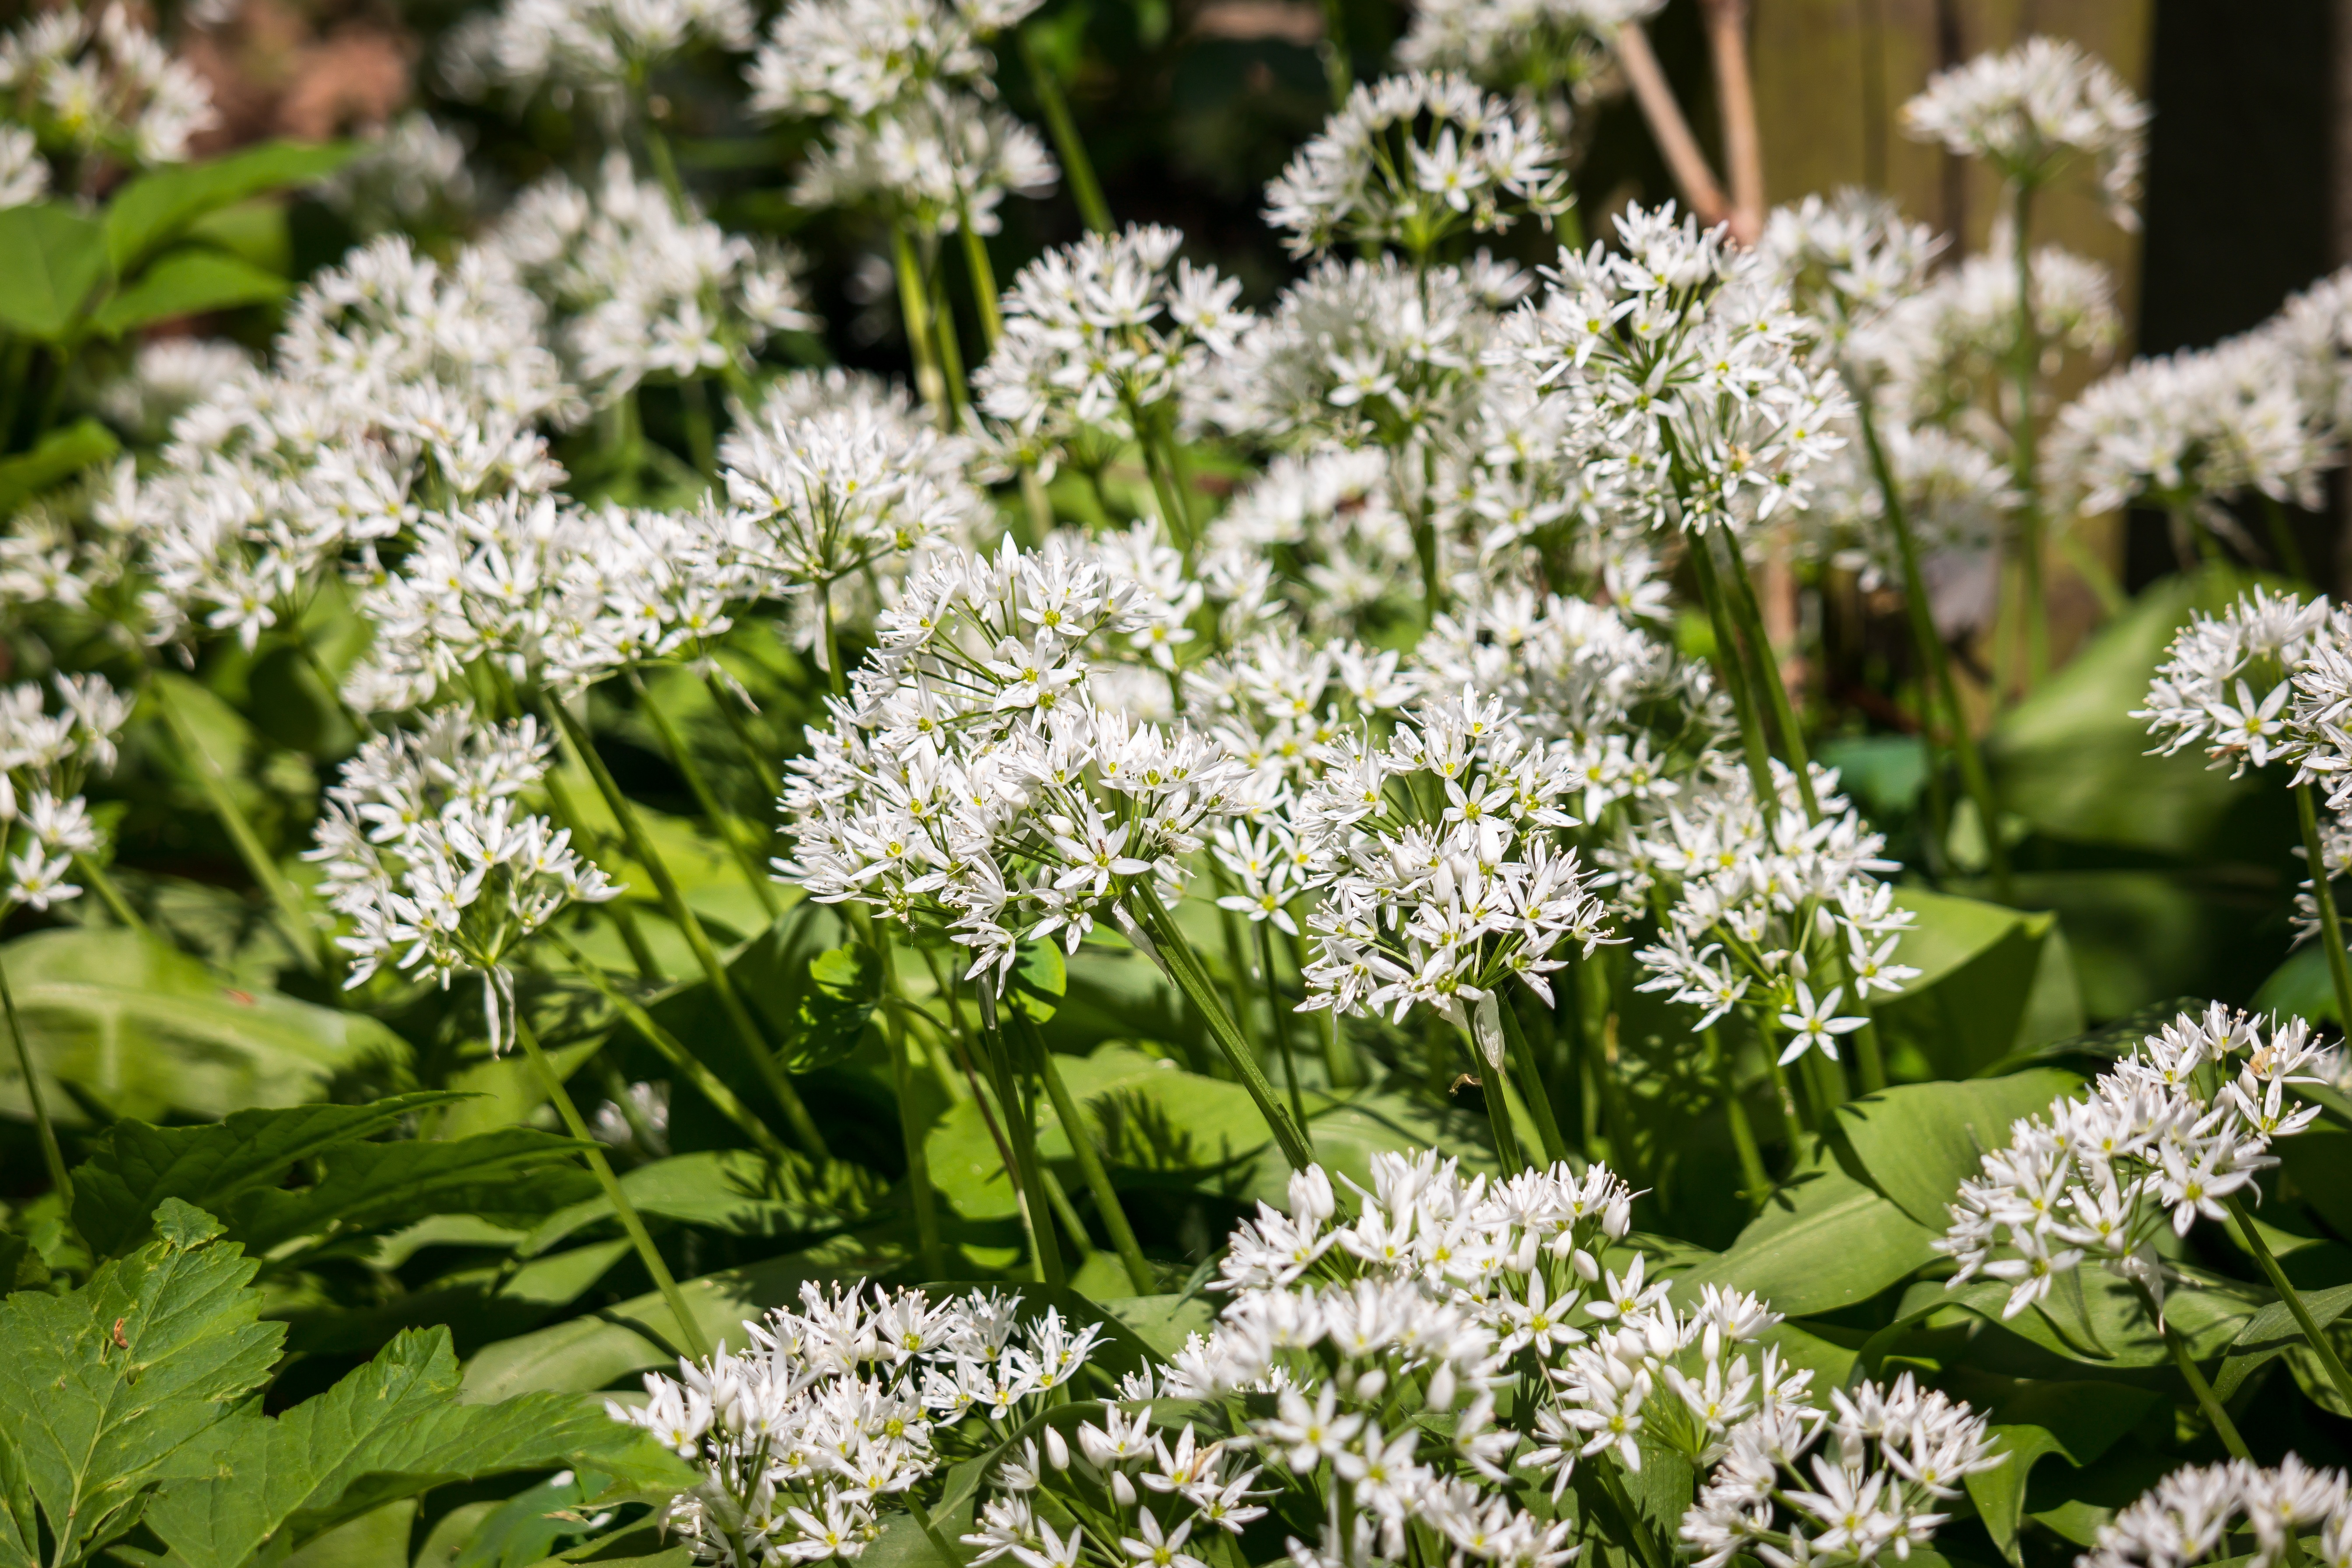
plant, flower, bloom, herb, produce, botany, flora, wildflower, flowers, wild plant, herbs, yarrow, anthriscus, flowering plant, bear's garlic, caraway, cow parsley, wild vegetables, land plant, apiales, parsley family, cicely